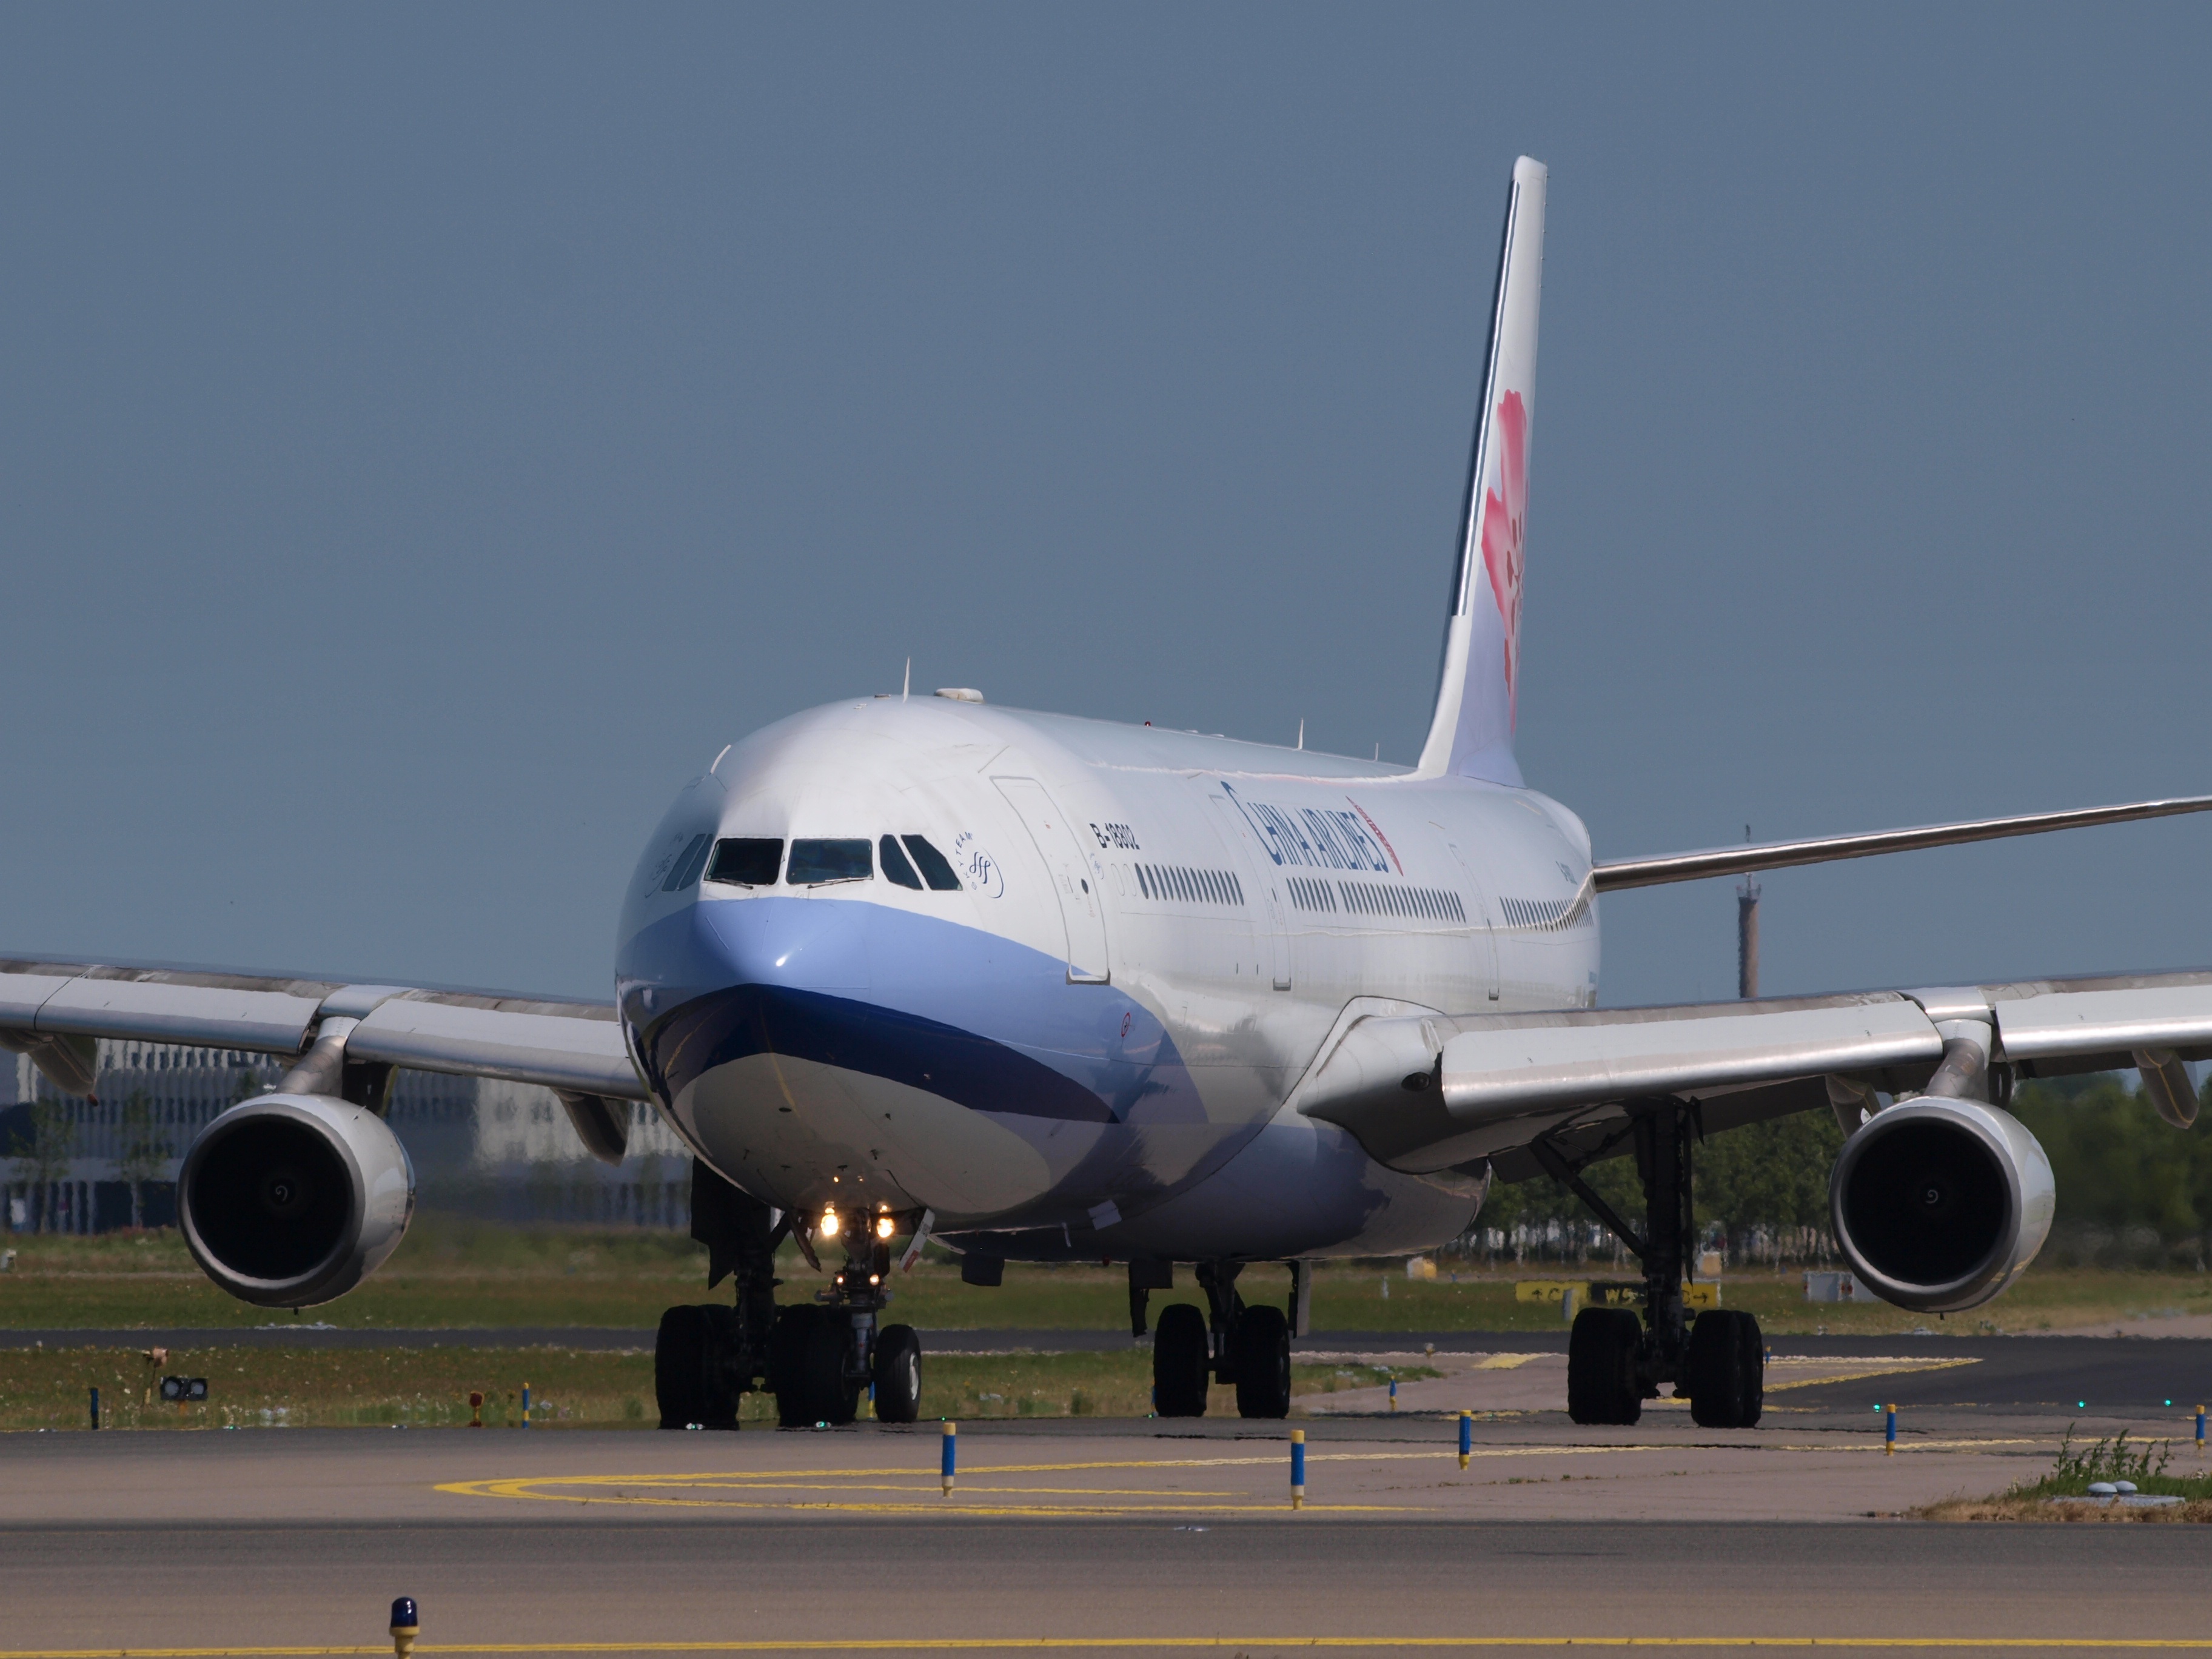
airport, airplane, aircraft, jet, transportation, vehicle, airline, aviation, airliner, airbus, boeing, takeoff, jet aircraft, airbus a330, boeing 787 dreamliner, boeing 777, airbus a340, taxiing, boeing 767, airbus a380, air travel, china airlines, boeing 757, atmosphere of earth, wide body aircraft, narrow body aircraft, aerospace engineering, airbus a320 family